George Pataki

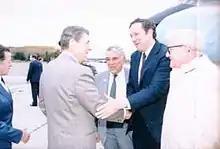
Pataki greeting President Ronald Reagan in 1987

While practicing law at Plunkett and Jaffe, P.C. in Peekskill, Pataki became friends with Michael C. Finnegan, who would go on to be the architect of Pataki's ascendancy to power. Finnegan would go on to manage Pataki's campaigns for Mayor, State Assembly, State Senate, and the governorship. Finnegan was then appointed chief counsel to the governor in 1995, and played the key role in developing and negotiating nearly all of Pataki's early legislative success.